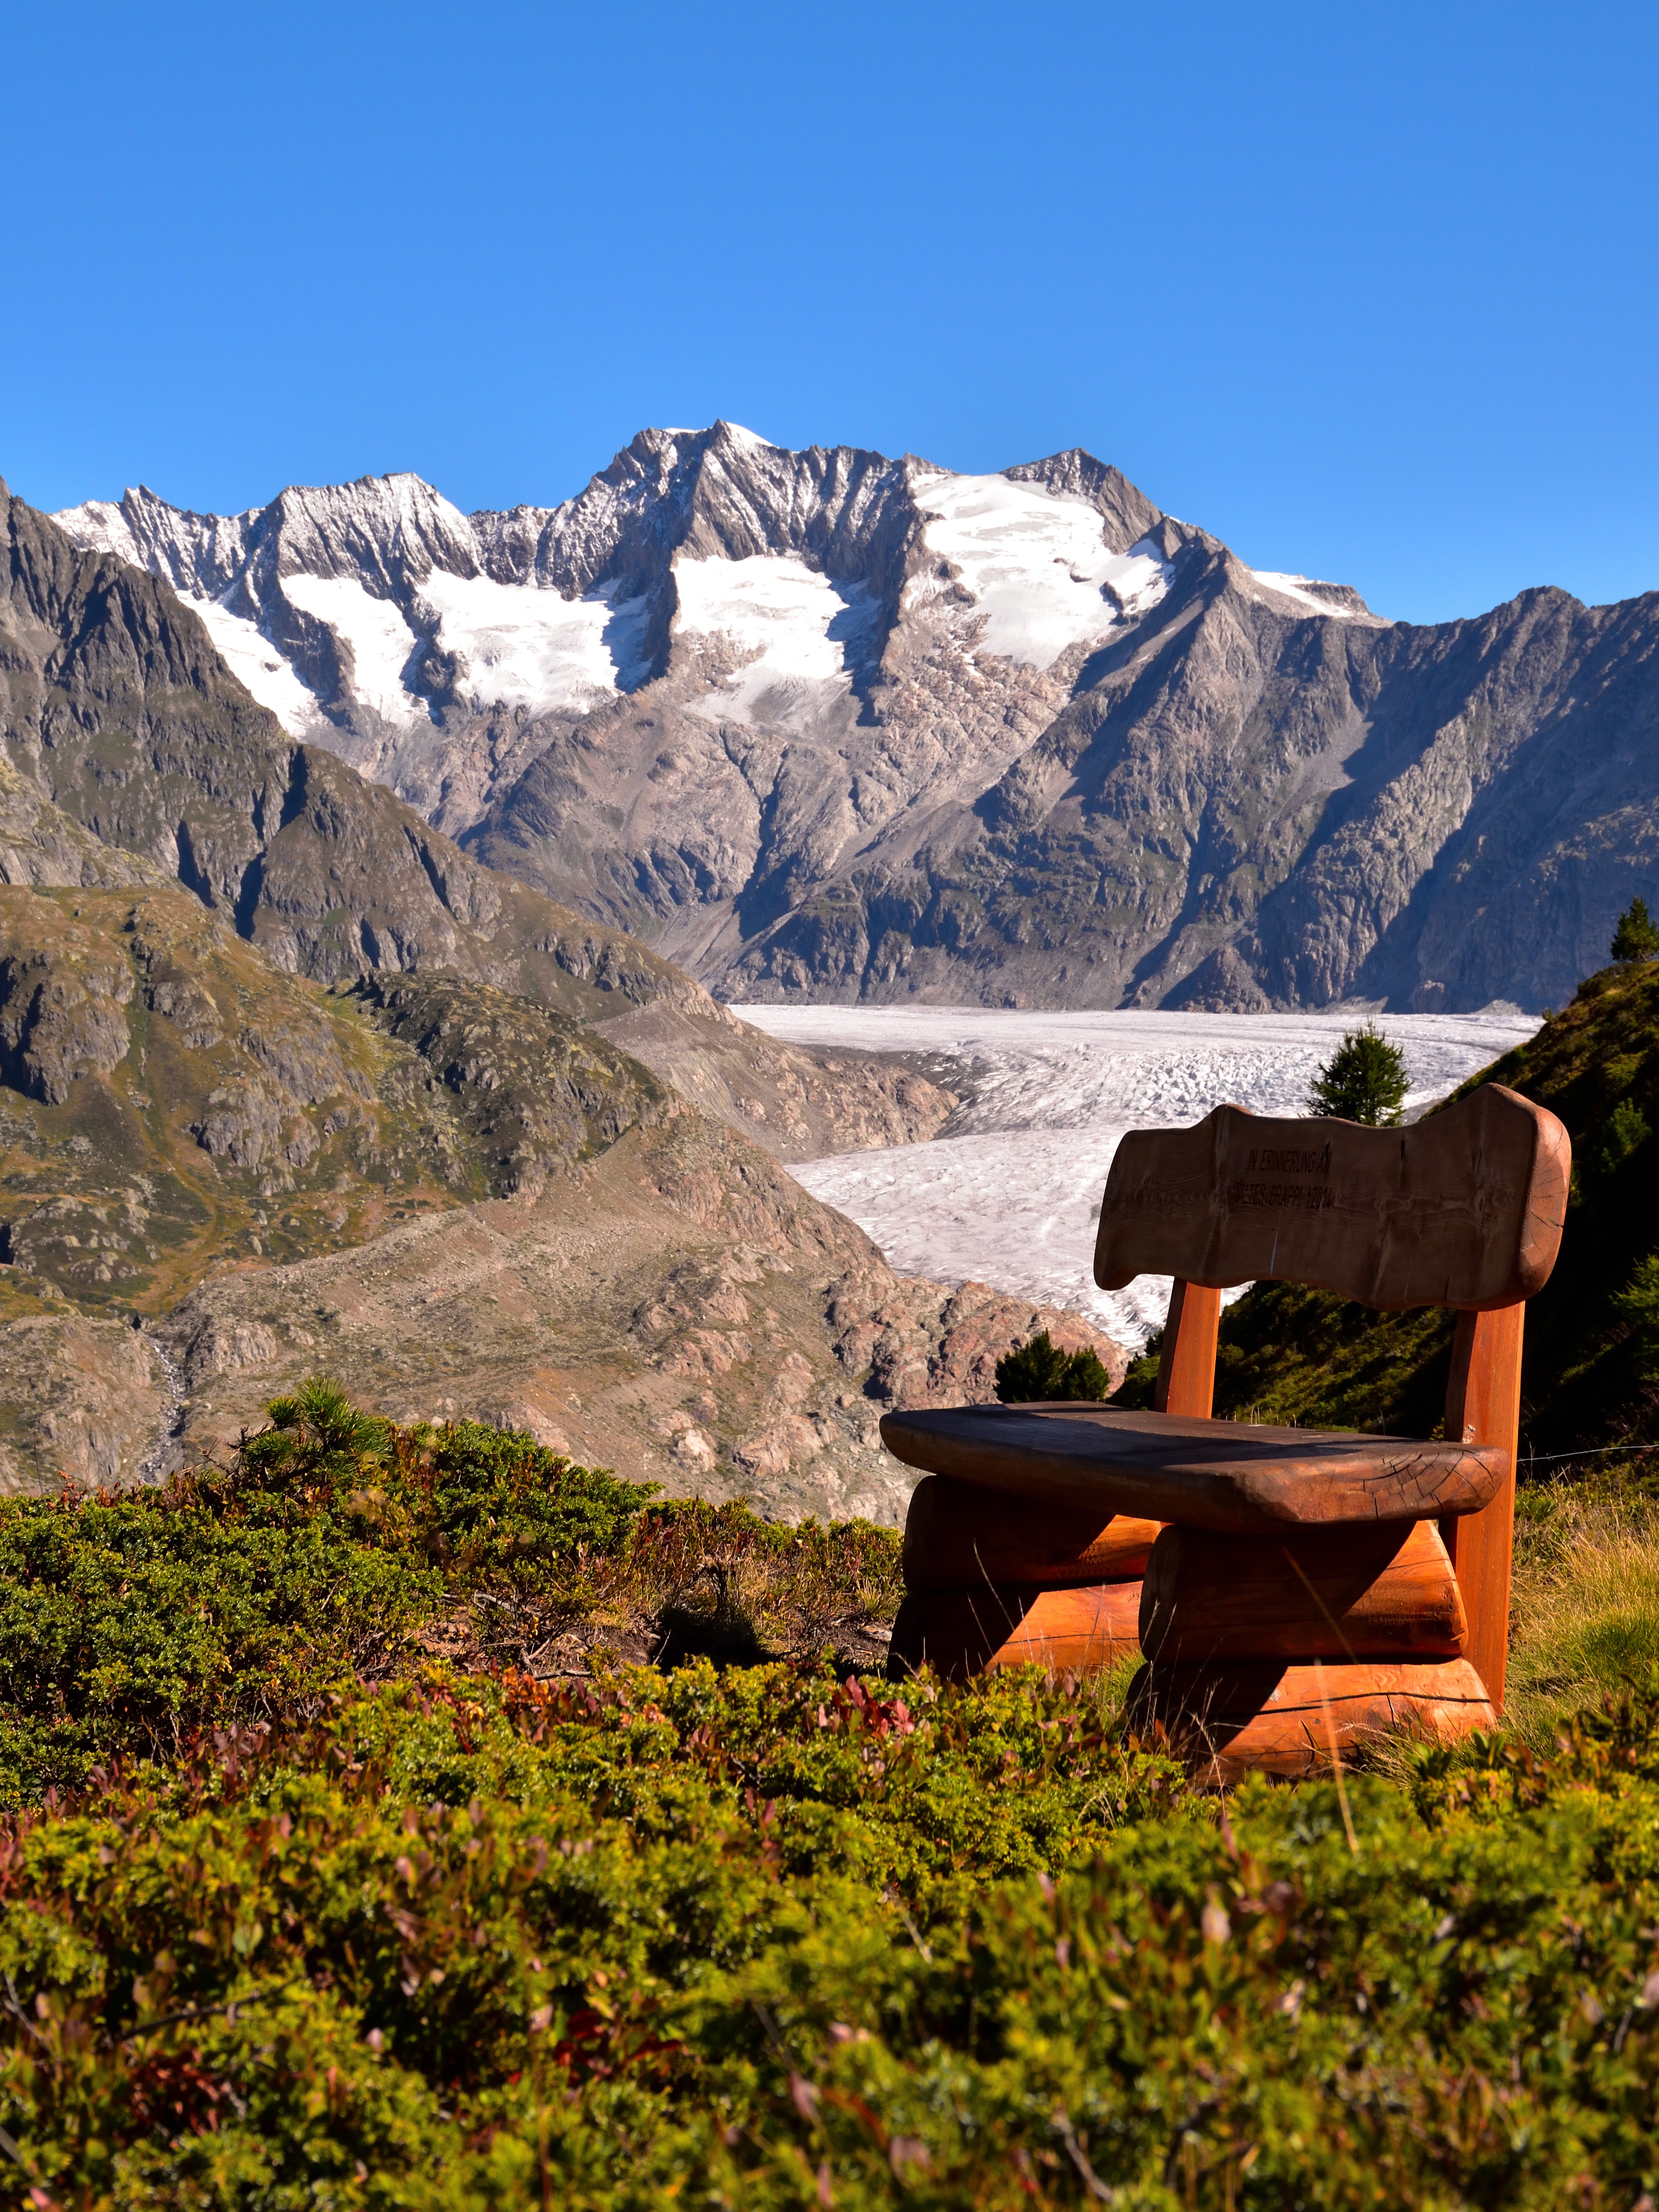
landscape, nature, wilderness, walking, mountain, hiking, lake, adventure, valley, mountain range, glacier, autumn, national park, season, ridge, bank, alps, backpacking, plateau, landform, nature reserve, mountain pass, aletsch glacier, geographical feature, mountainous landforms